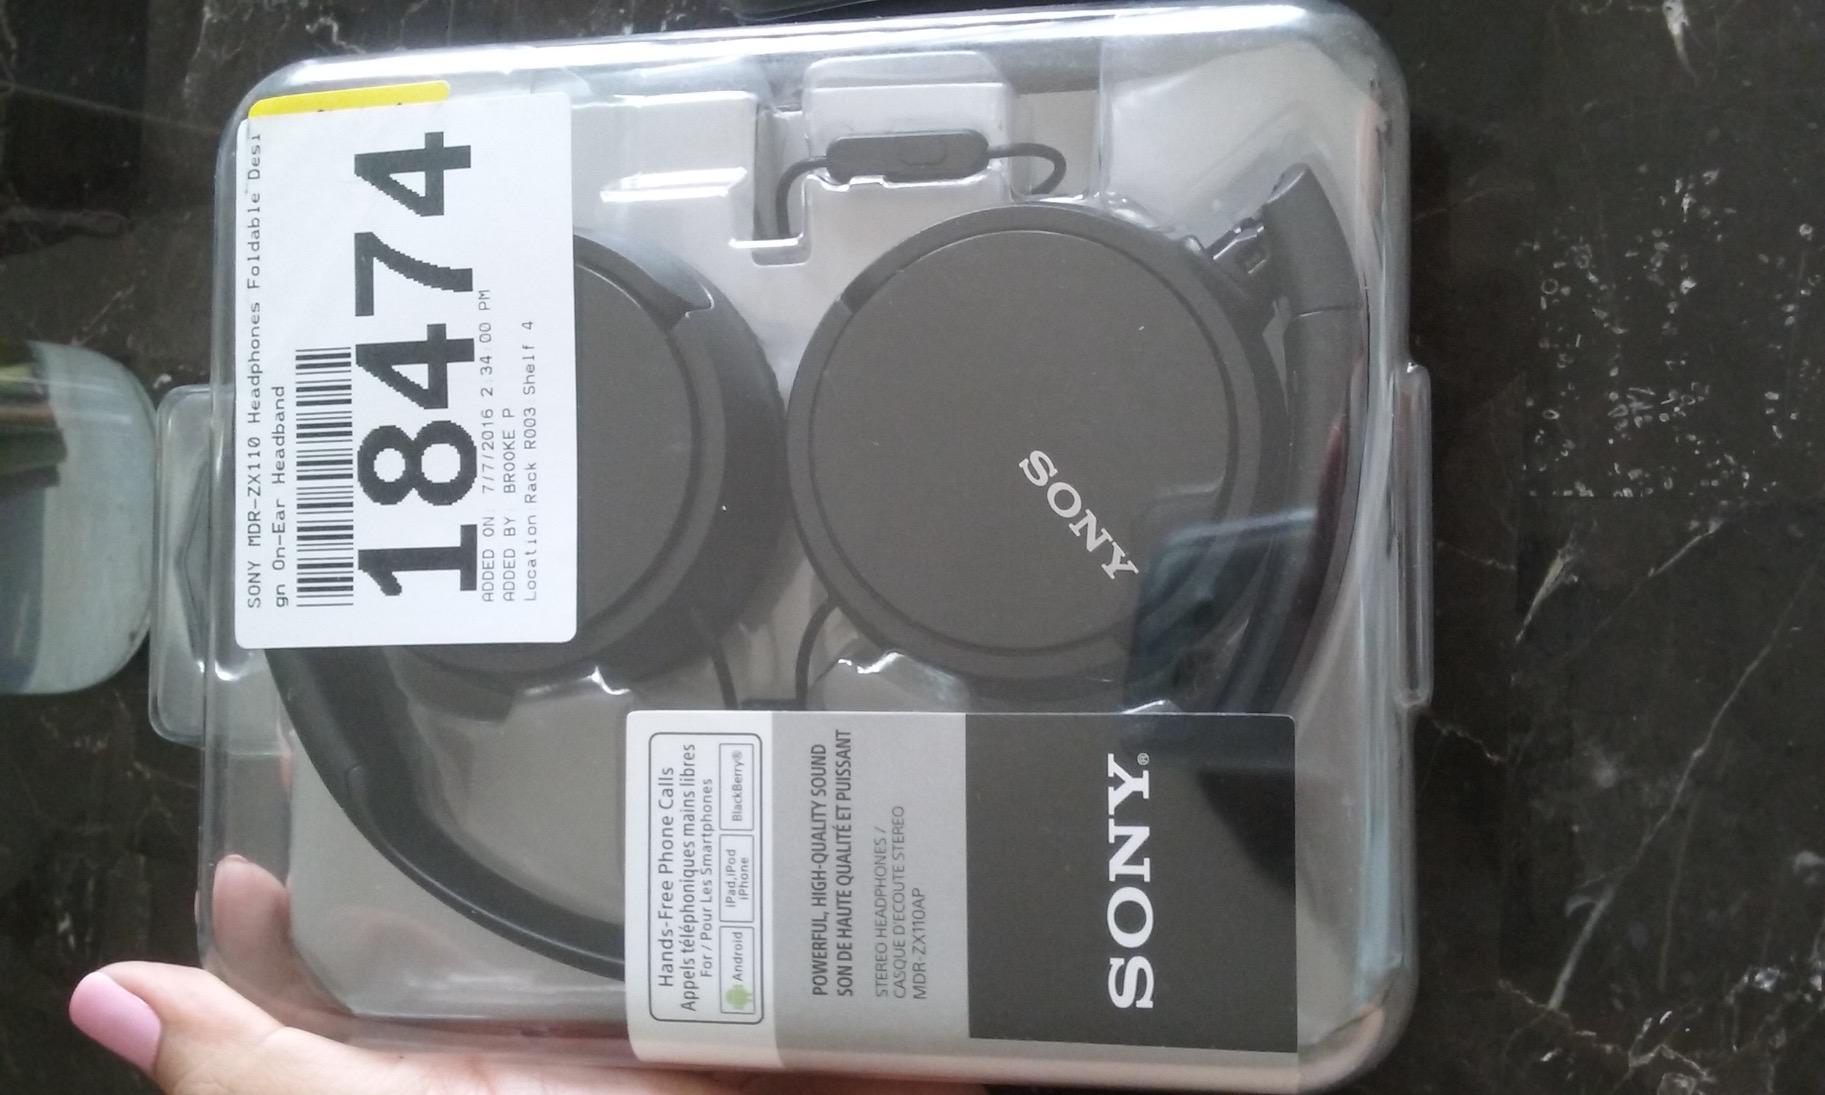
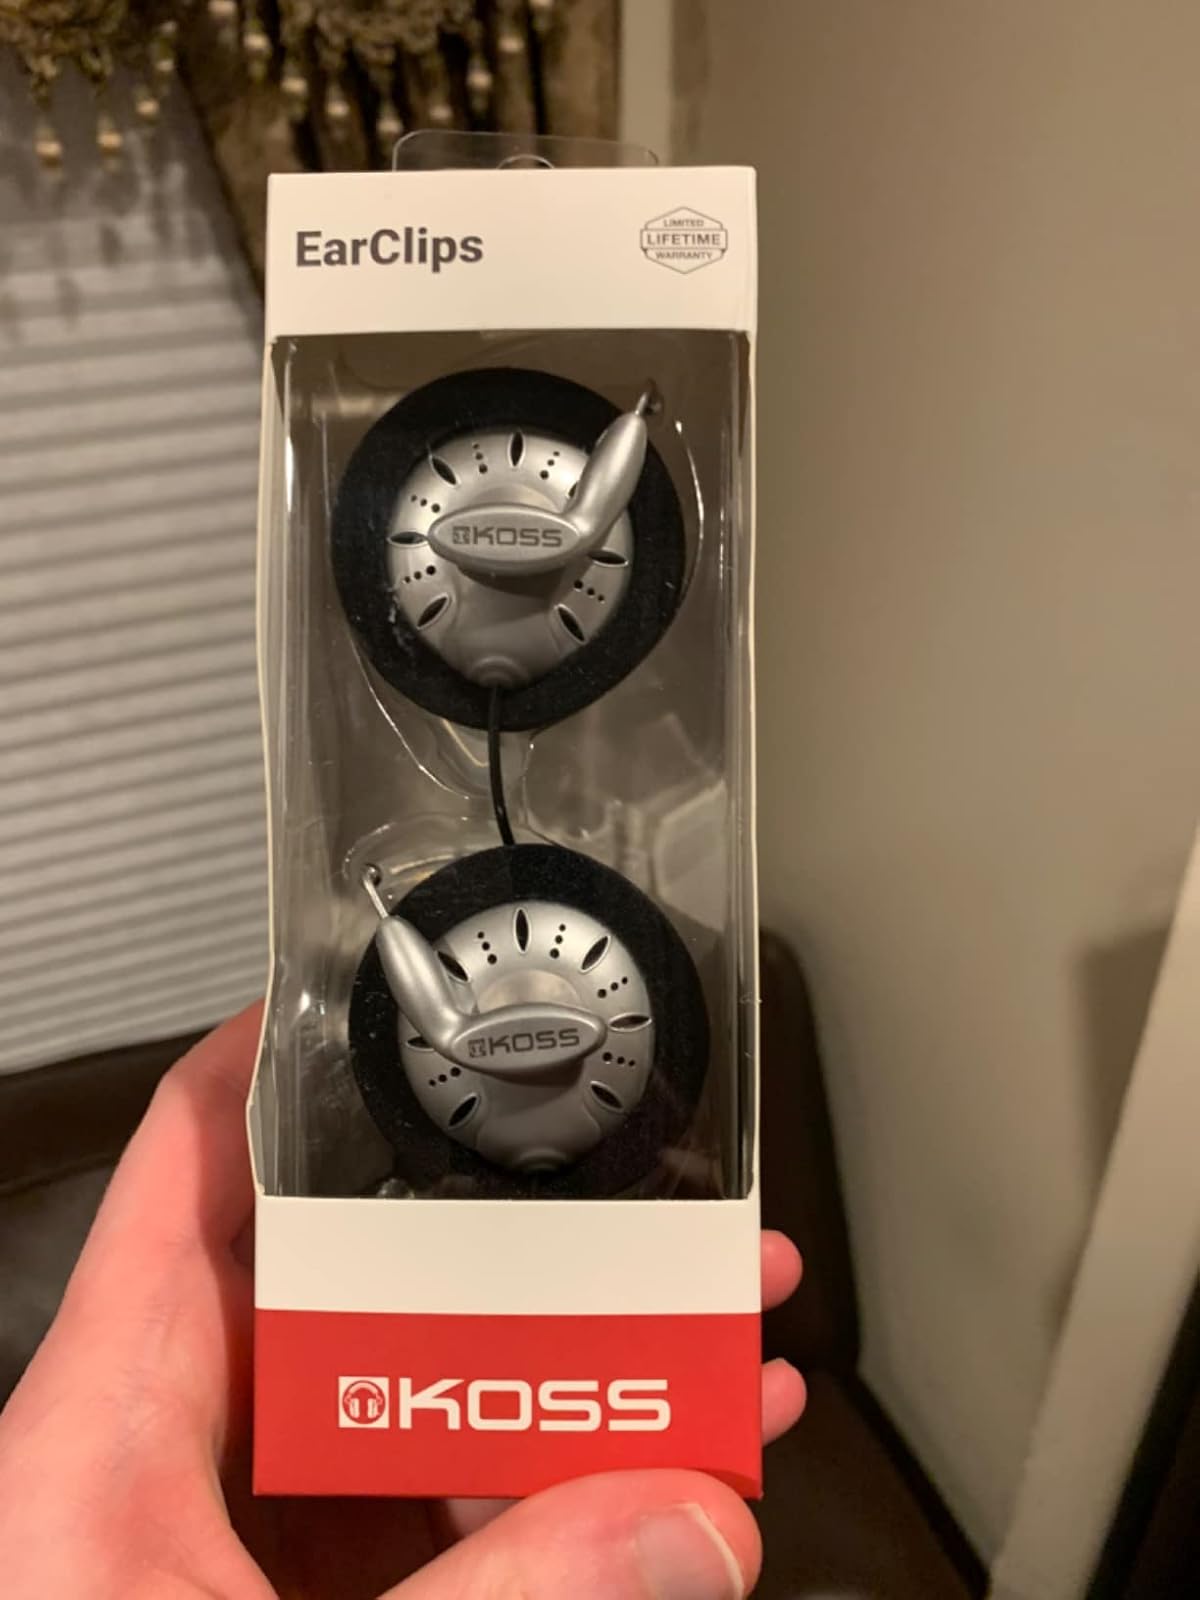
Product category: headphones
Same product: no